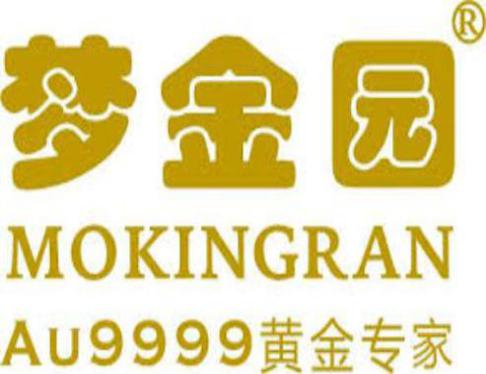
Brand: mokingran
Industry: Necessities